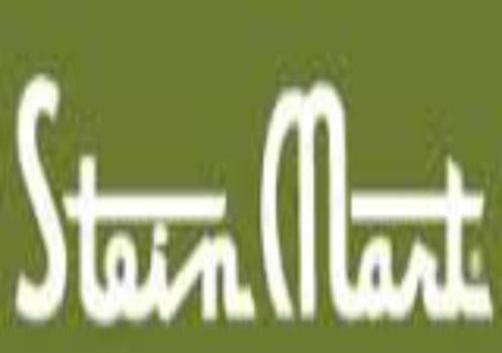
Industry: Others